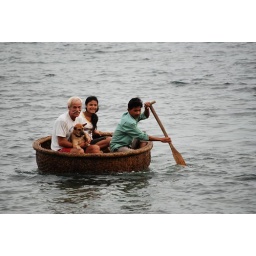
Joe, owner of Cloud 9 Bungalows, out paddling a wicker basket in the ocean with his staff. Too cool.